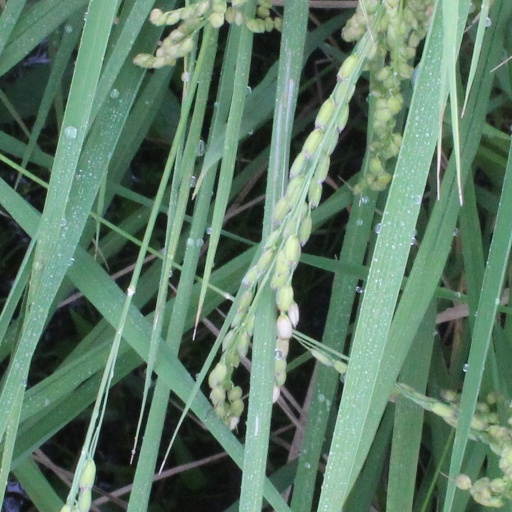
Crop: rice